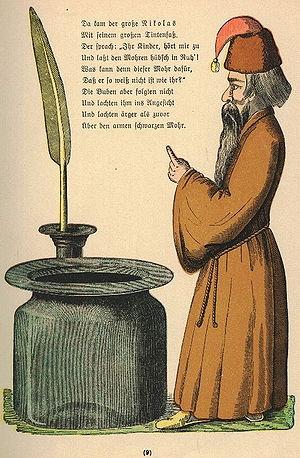
Der Struwwelpeter traduit par Crasse-Tignasse ou par Amusantes histoires et plaisantes images pour enfants de 3 à 6 ans du Dʳ Heinrich Hoffmann, est un livre de comptines allemand dont l’auteur Heinrich Hoffmann est un médecin, poète et auteur de livres pour enfants. Ce livre traite avec humour de ce qu’il ne faut pas faire, allant de mal se tenir à table à se moquer des étrangers, en passant par faire du mal aux bêtes. Il s’agit d’un vrai recueil de leçons de morale édulcoré pour enfants. Ce livre a été traduit dans plusieurs langues. Hoffmann parle aussi de sujets délicats dans son livre : l'une des comptines tourne autour du thème de l’anorexie. On peut trouver ce livre chez de nombreux pédopsychiatres allemands.